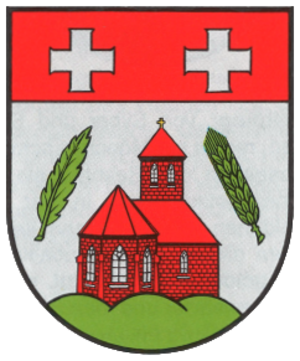
Völkersweiler est une municipalité de la Verbandsgemeinde Annweiler am Trifels, dans l'arrondissement de la Route-du-Vin-du-Sud, en Rhénanie-Palatinat, dans l'ouest de l'Allemagne.